Strauther Pleak Round Barn

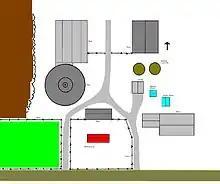
Farm plan of the Strauther Pleak Round Barn. Based on the map provided in the nomination documents for Nat'l Register of Hist. Places.

The Pleak Barn is a rare example of a round barn, which was later combined with a rectangular barn. The barn is a direct link to the agricultural development that occurred in the state from 1850 to 1936. The period of greatest significance of the barn was from 1914 to the mid 1930s when round and polygonal barns lost their popularity.